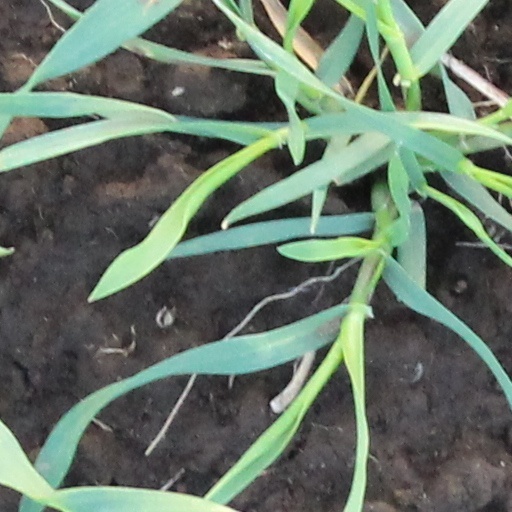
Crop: wheat